Camberwell Public Baths

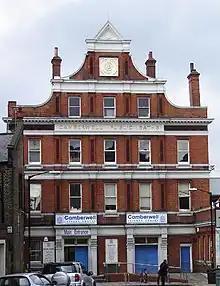
The Baths in 2005

Camberwell Public Baths (also "Camberwell Baths" and recently "Camberwell Leisure Centre") opened in 1892 and has been in continuous operation as publicly funded community baths and more recently as a public leisure centre.